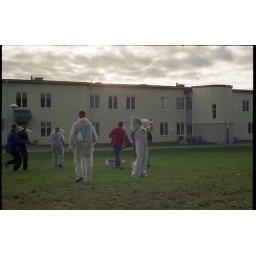
The building in the background is an asylum. The persons with white carryalls are not its habitants.